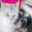
Label: cat